German colonial projects before 1871

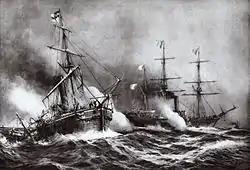
The German gunboat “Meteor” in action during the Battle of Havana (1870)

The Austrian government maintained a similar stance against the establishment of colonies. In 1857 Archduke Ferdinand Maximilian of Austria sent the "SMS Novara" on a scientific expedition to sail around the world. In February 1858, the Novara reached Car Nicobar. The expedition leader Karl von Scherzer then began promoting the idea of a renewed Austrian colonisation plan, which the government rejected.